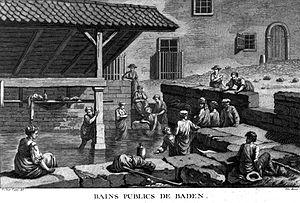
Bains publics de Baden en Suisse. Groupe de femmes se baignant sous un couvert fait d'une charpente en bois et de tuile observé par un homme